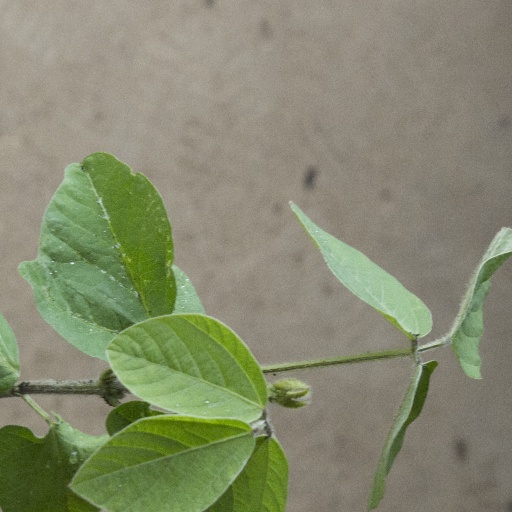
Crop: soybean